Édouard-Léon Scott de Martinville

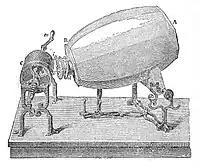
Illustration of a phonautograph. The barrel is made of Plaster of Paris.

From 1853, he became fascinated in a mechanical means of transcribing vocal sounds. While proofreading some engravings for a physics textbook, he came across drawings of auditory anatomy. He sought to mimic the working in a mechanical device, substituting an elastic membrane for the tympanum, a series of levers for the ossicle, which moved a stylus he proposed would press on a paper, wood, or glass surface covered in lampblack. On 26 January 1857, he delivered his design in a sealed envelope to the Académie Française. On 25 March 1857, he received French patent #17,897/31,470 for the phonautograph.